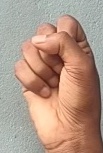
ASL sign: S